Lake Garda

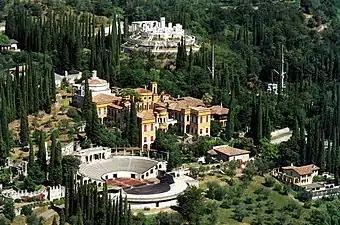
Areal view of Vittoriale degli Italiani

The First Italian War of Independence saw an initial slow advance of the Piedmontese army towards the lake: at the news of its approach, Salò rebelled against the Austrians, several soldiers were taken prisoner and the Austrian insignia demolished. During the events also Riva del Garda and several towns on the Veronese side rose up. The Austrian army was forced to retreat to the Mincio line due to the advance of the Piedmontese troops and on 4 April the Austrians were driven out of Lonato and Desenzano, while the Piedmontese attempt to conquer Peschiera was unsuccessful. After the Piedmontese defeat of Custoza the pre-war "status quo" was restored. In 1859 the Second War of Independence began; on 18 June the Hunters of the Alps managed to enter Salò, from where Giuseppe Garibaldi wanted to leave to continue the advance towards Veneto crossing the lake with some boats, but new orders forced him to move the troops in the Brescia valleys. However, the Italian troops managed to sink an Austrian steamship before leaving Salò. Shortly after the battle of Solferino and San Martino was won by the Franco-Savoyards and Peschiera was besieged. With the armistice of Villafranca the war was put to an end: Garda returned to be a land border, on this occasion between Italians and Austrians. During the Third War of Independence Garibaldi returned to Salò again and from there he invaded Trentino. Meanwhile, the Austrians repeatedly bombarded Gargnano and tried to impose their dominance. Despite the humiliating Italian defeat, in 1866 Veneto was finally handed over to the Kingdom of Italy, except for the northern part of the lake which still remained under Austrian control.